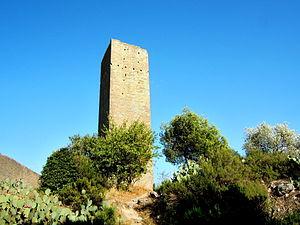
Tour de Montady (Hérault)
Cet article recense une partie des monuments historiques de l'Hérault, en France.
La Tour de Montady est un donjon situé sur le territoire de la commune de Montady dans le département français de l'Hérault en région Occitanie.
Cet article recense les monuments historiques français classés en 1960.
Montady est une commune française située dans le département de l'Hérault, en région Occitanie.